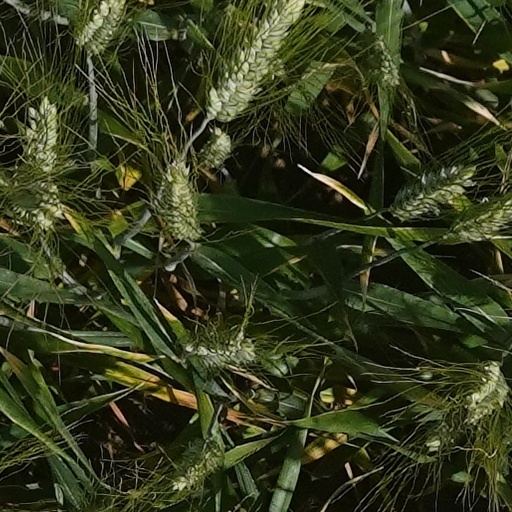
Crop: wheat